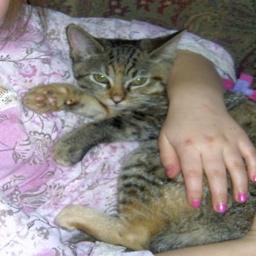
Animal: cats